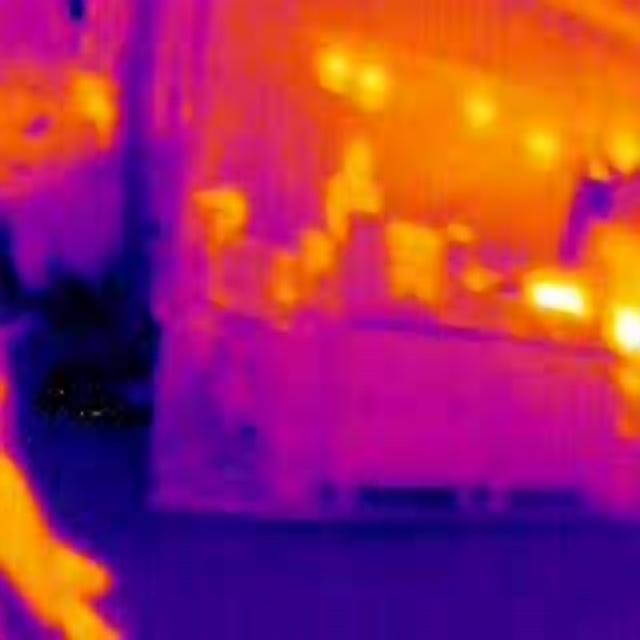
Detected objects:
label: person
label: person